Alturas de Macchu Picchu

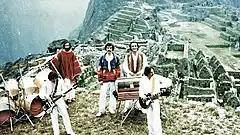
Los Jaivas filming "Alturas de Macchu Picchu"

Before its release, they toured since August to September 1981. On August 7, 15 and 16, they offered a recital at the Obras stadium. Other presentations were made in various cities of the country, all with great box office and critical success. Camino called them to confirm that the Peruvian president, Fernando Belaúnde, had allowed them to hold their television special in Machu Picchu. At first it was planned to have more artists apart from Los Jaivas, however this was not carried out. For the arrival in Machu Picchu, more than thirty people uploaded instruments that would be used in the concert, Claudio Parra's piano was transported through a helicopter.